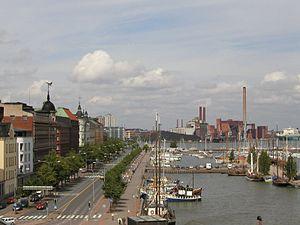
Pohjoisranta est une rue du quartier de Kruununhaka à Helsinki en Finlande.